Air Force Office of Special Investigations

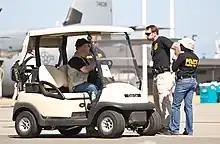
Several OSI agents at a U.S. Air Force base.

OSI manages offensive and defensive activities to detect, counter and destroy the effectiveness of hostile intelligence services and terrorist groups that target the Air Force and Space Force. These efforts include investigating the crimes of espionage, terrorism, technology transfer and computer infiltration. This mission aspect also includes providing personal protection to senior Air Force and Space Force leaders and other officials, as well as supervising an extensive antiterrorism program in geographic areas of heightened terrorist activity.